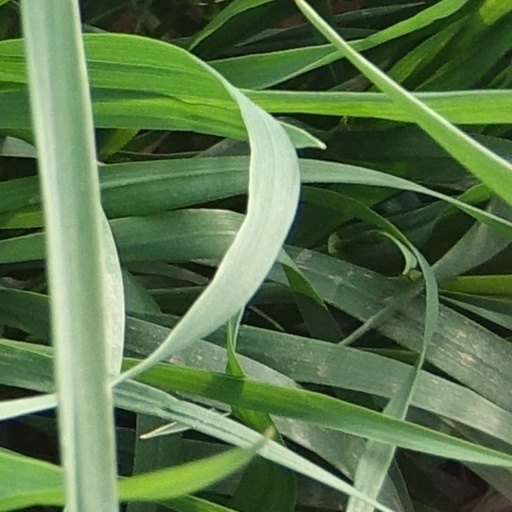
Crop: wheat